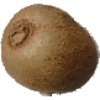
Label: kiwi